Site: brandenburg
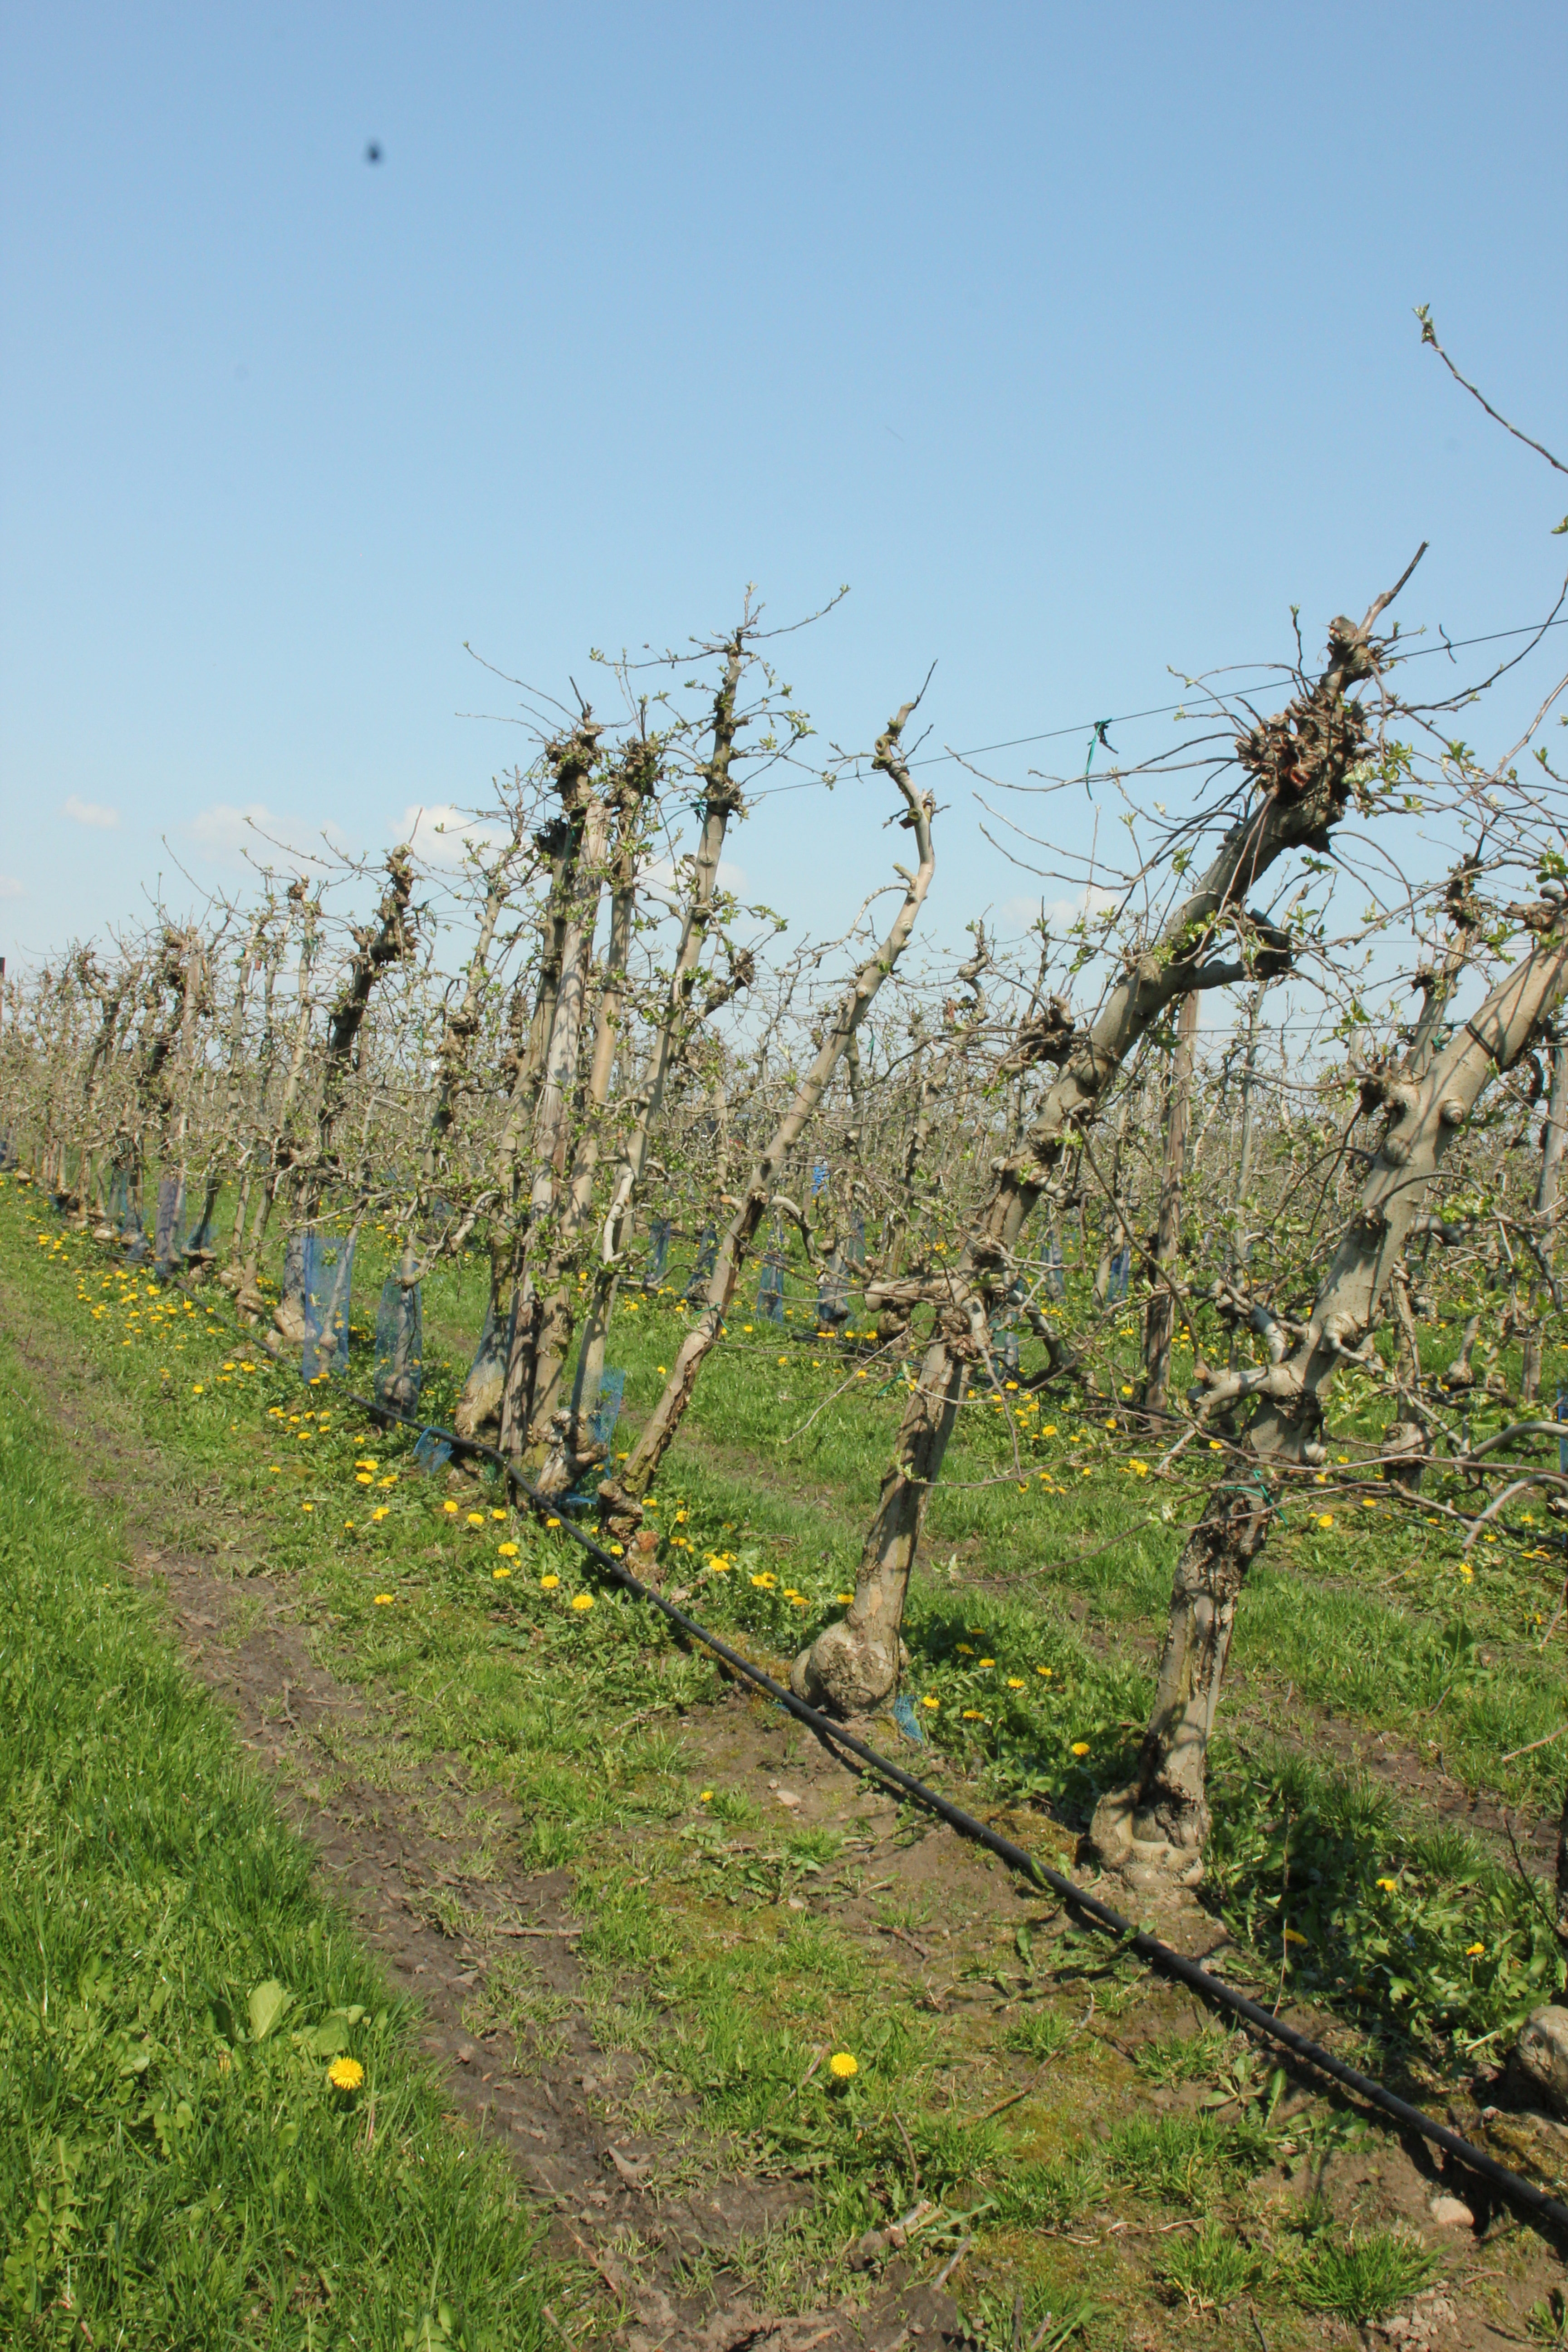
Growth stage (BBCH 56): Inflorescence emergence